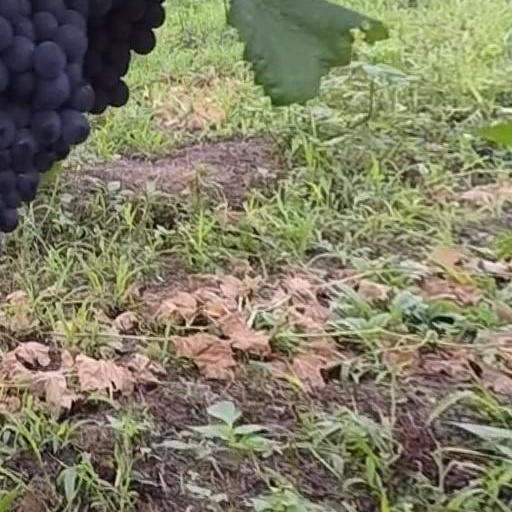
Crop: grape